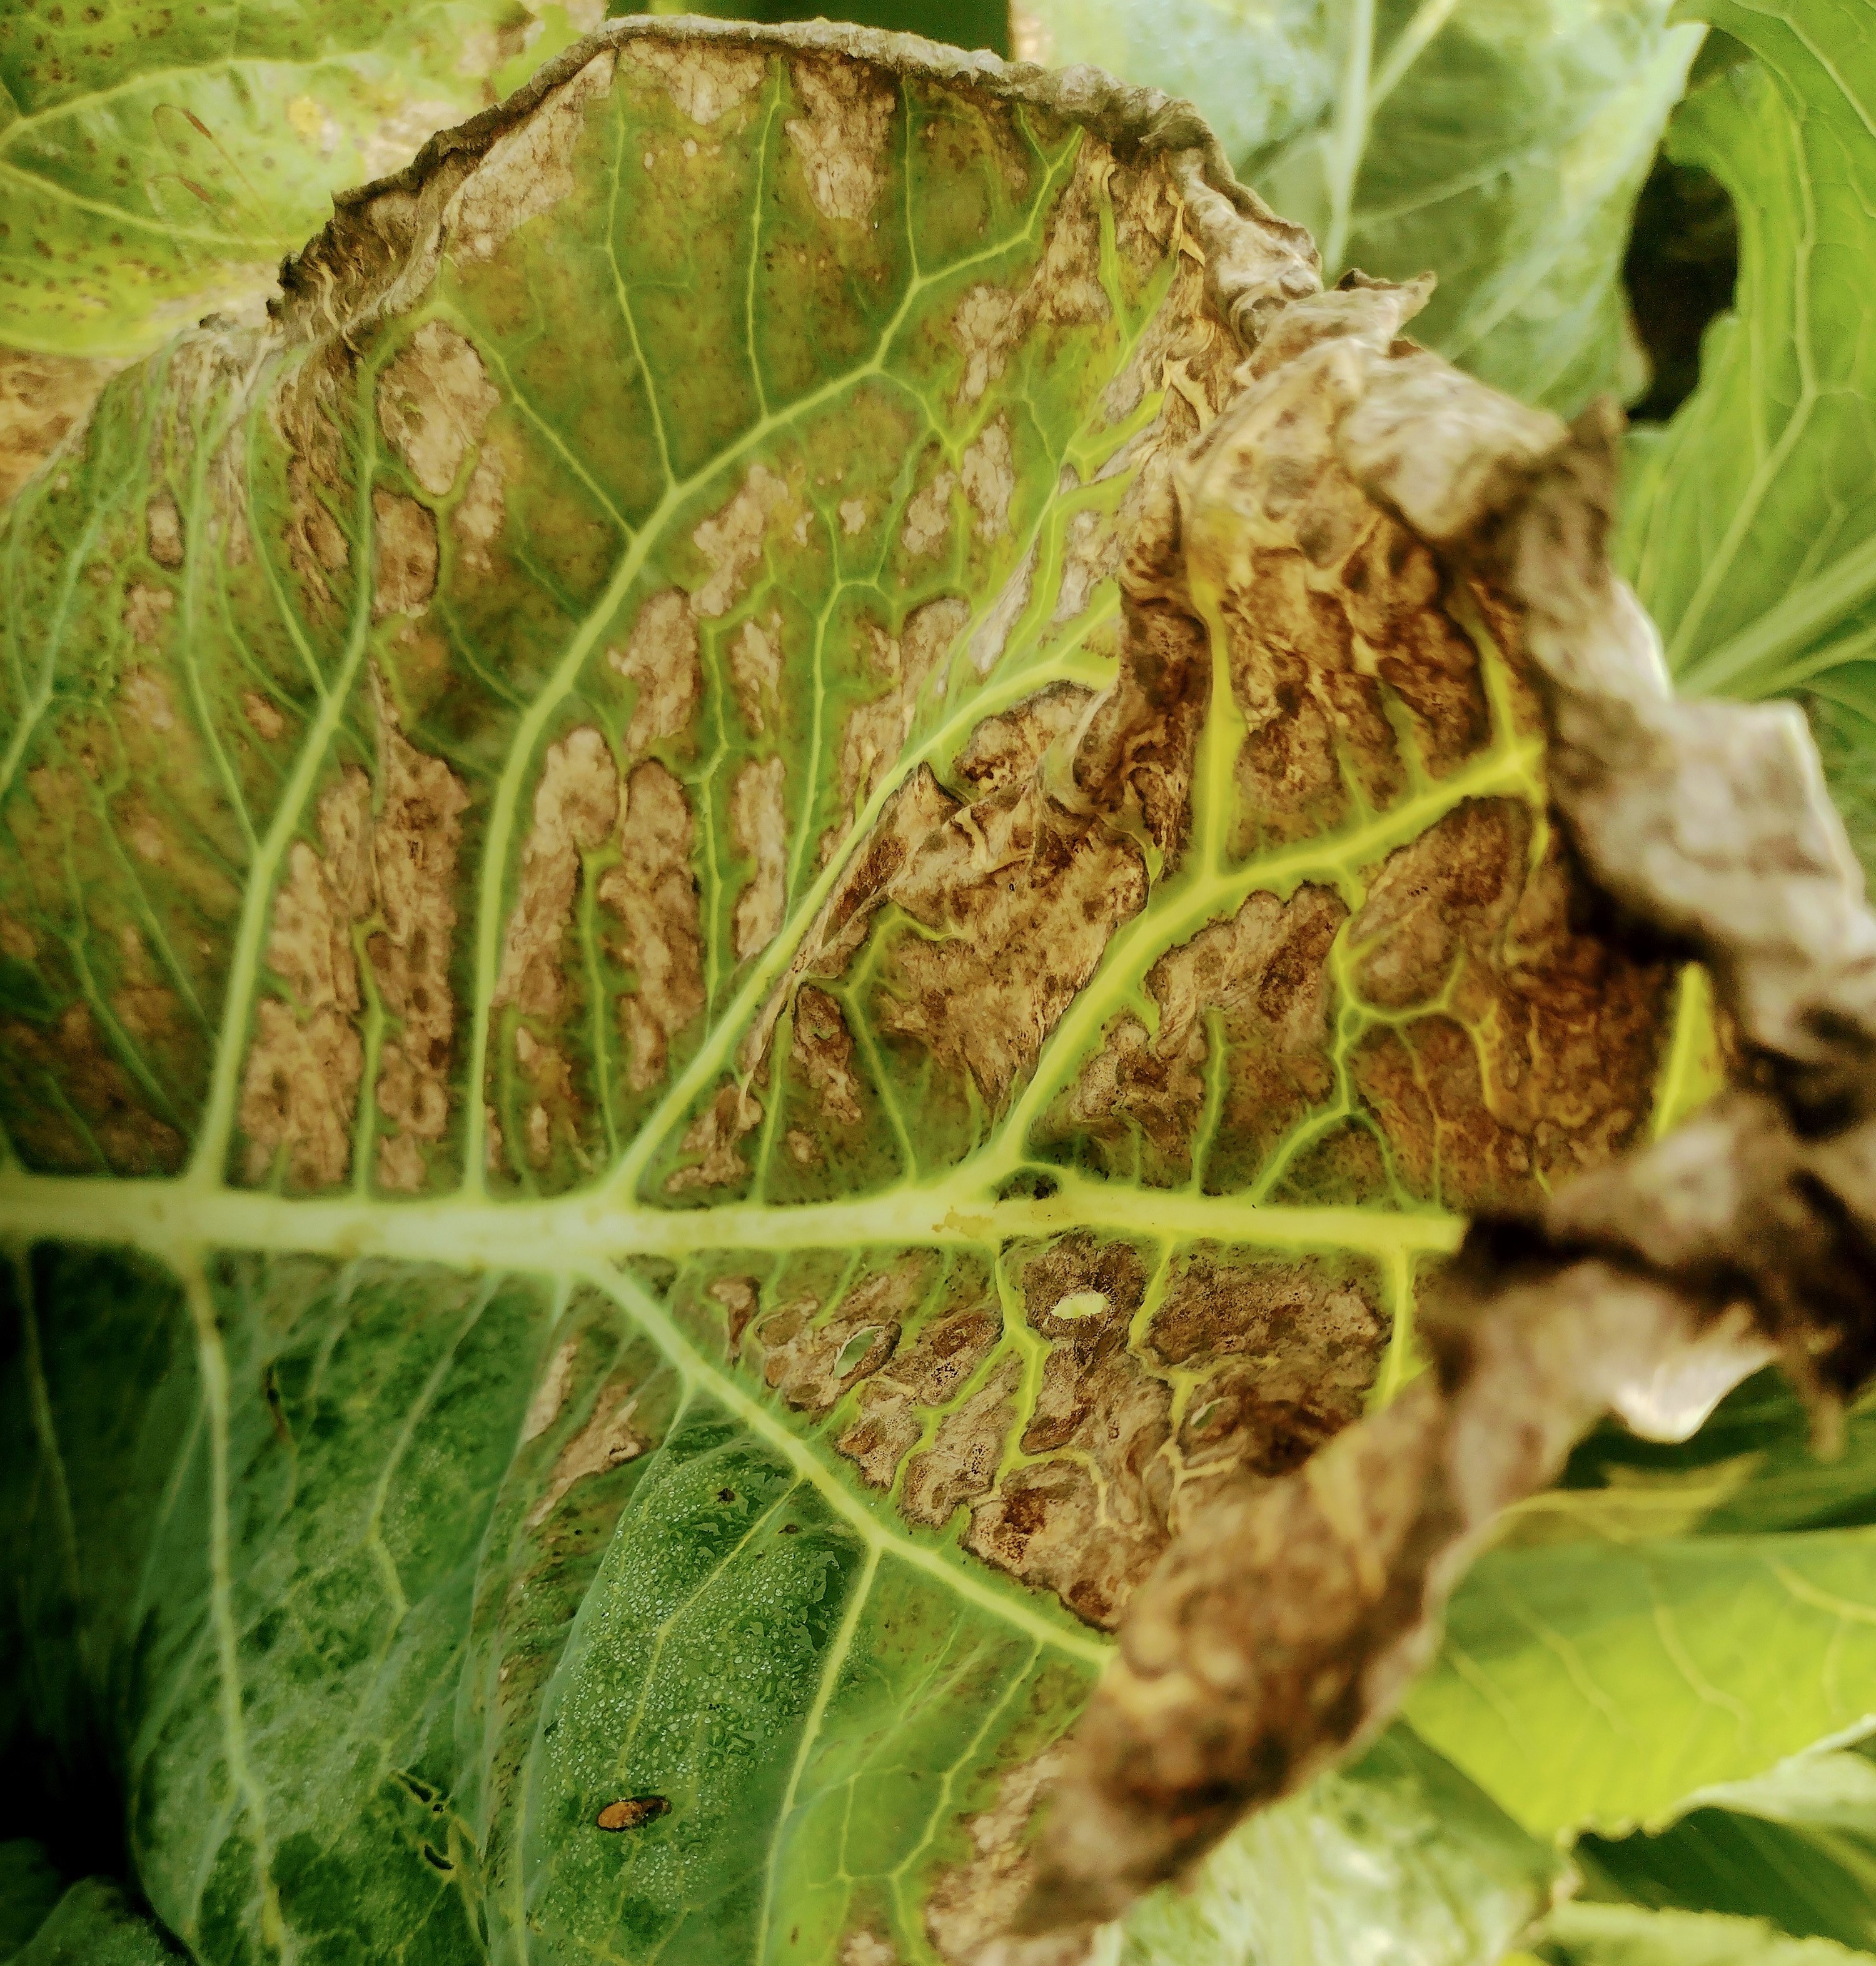
Label: Downy Mildew